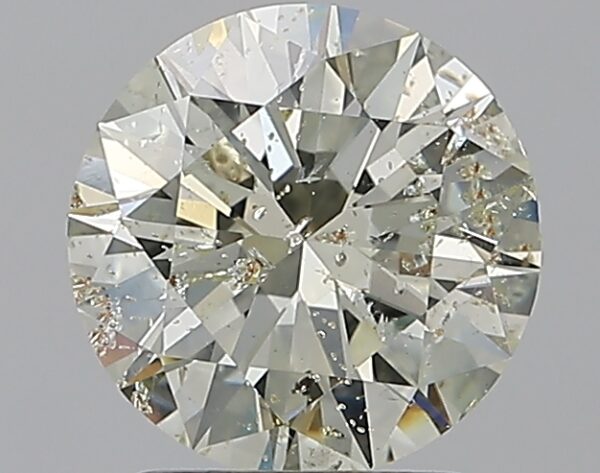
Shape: round
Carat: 1.7
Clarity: SI2
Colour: M
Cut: EX
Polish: EX
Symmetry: EX
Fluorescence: VSL
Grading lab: IGI
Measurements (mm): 7.72 x 7.68 x 4.69